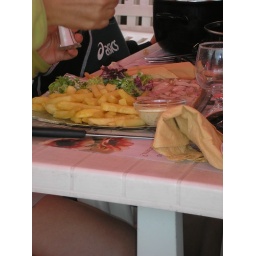
this is a sneaky pic taken of the table next door to us in Wimereaux on our last day